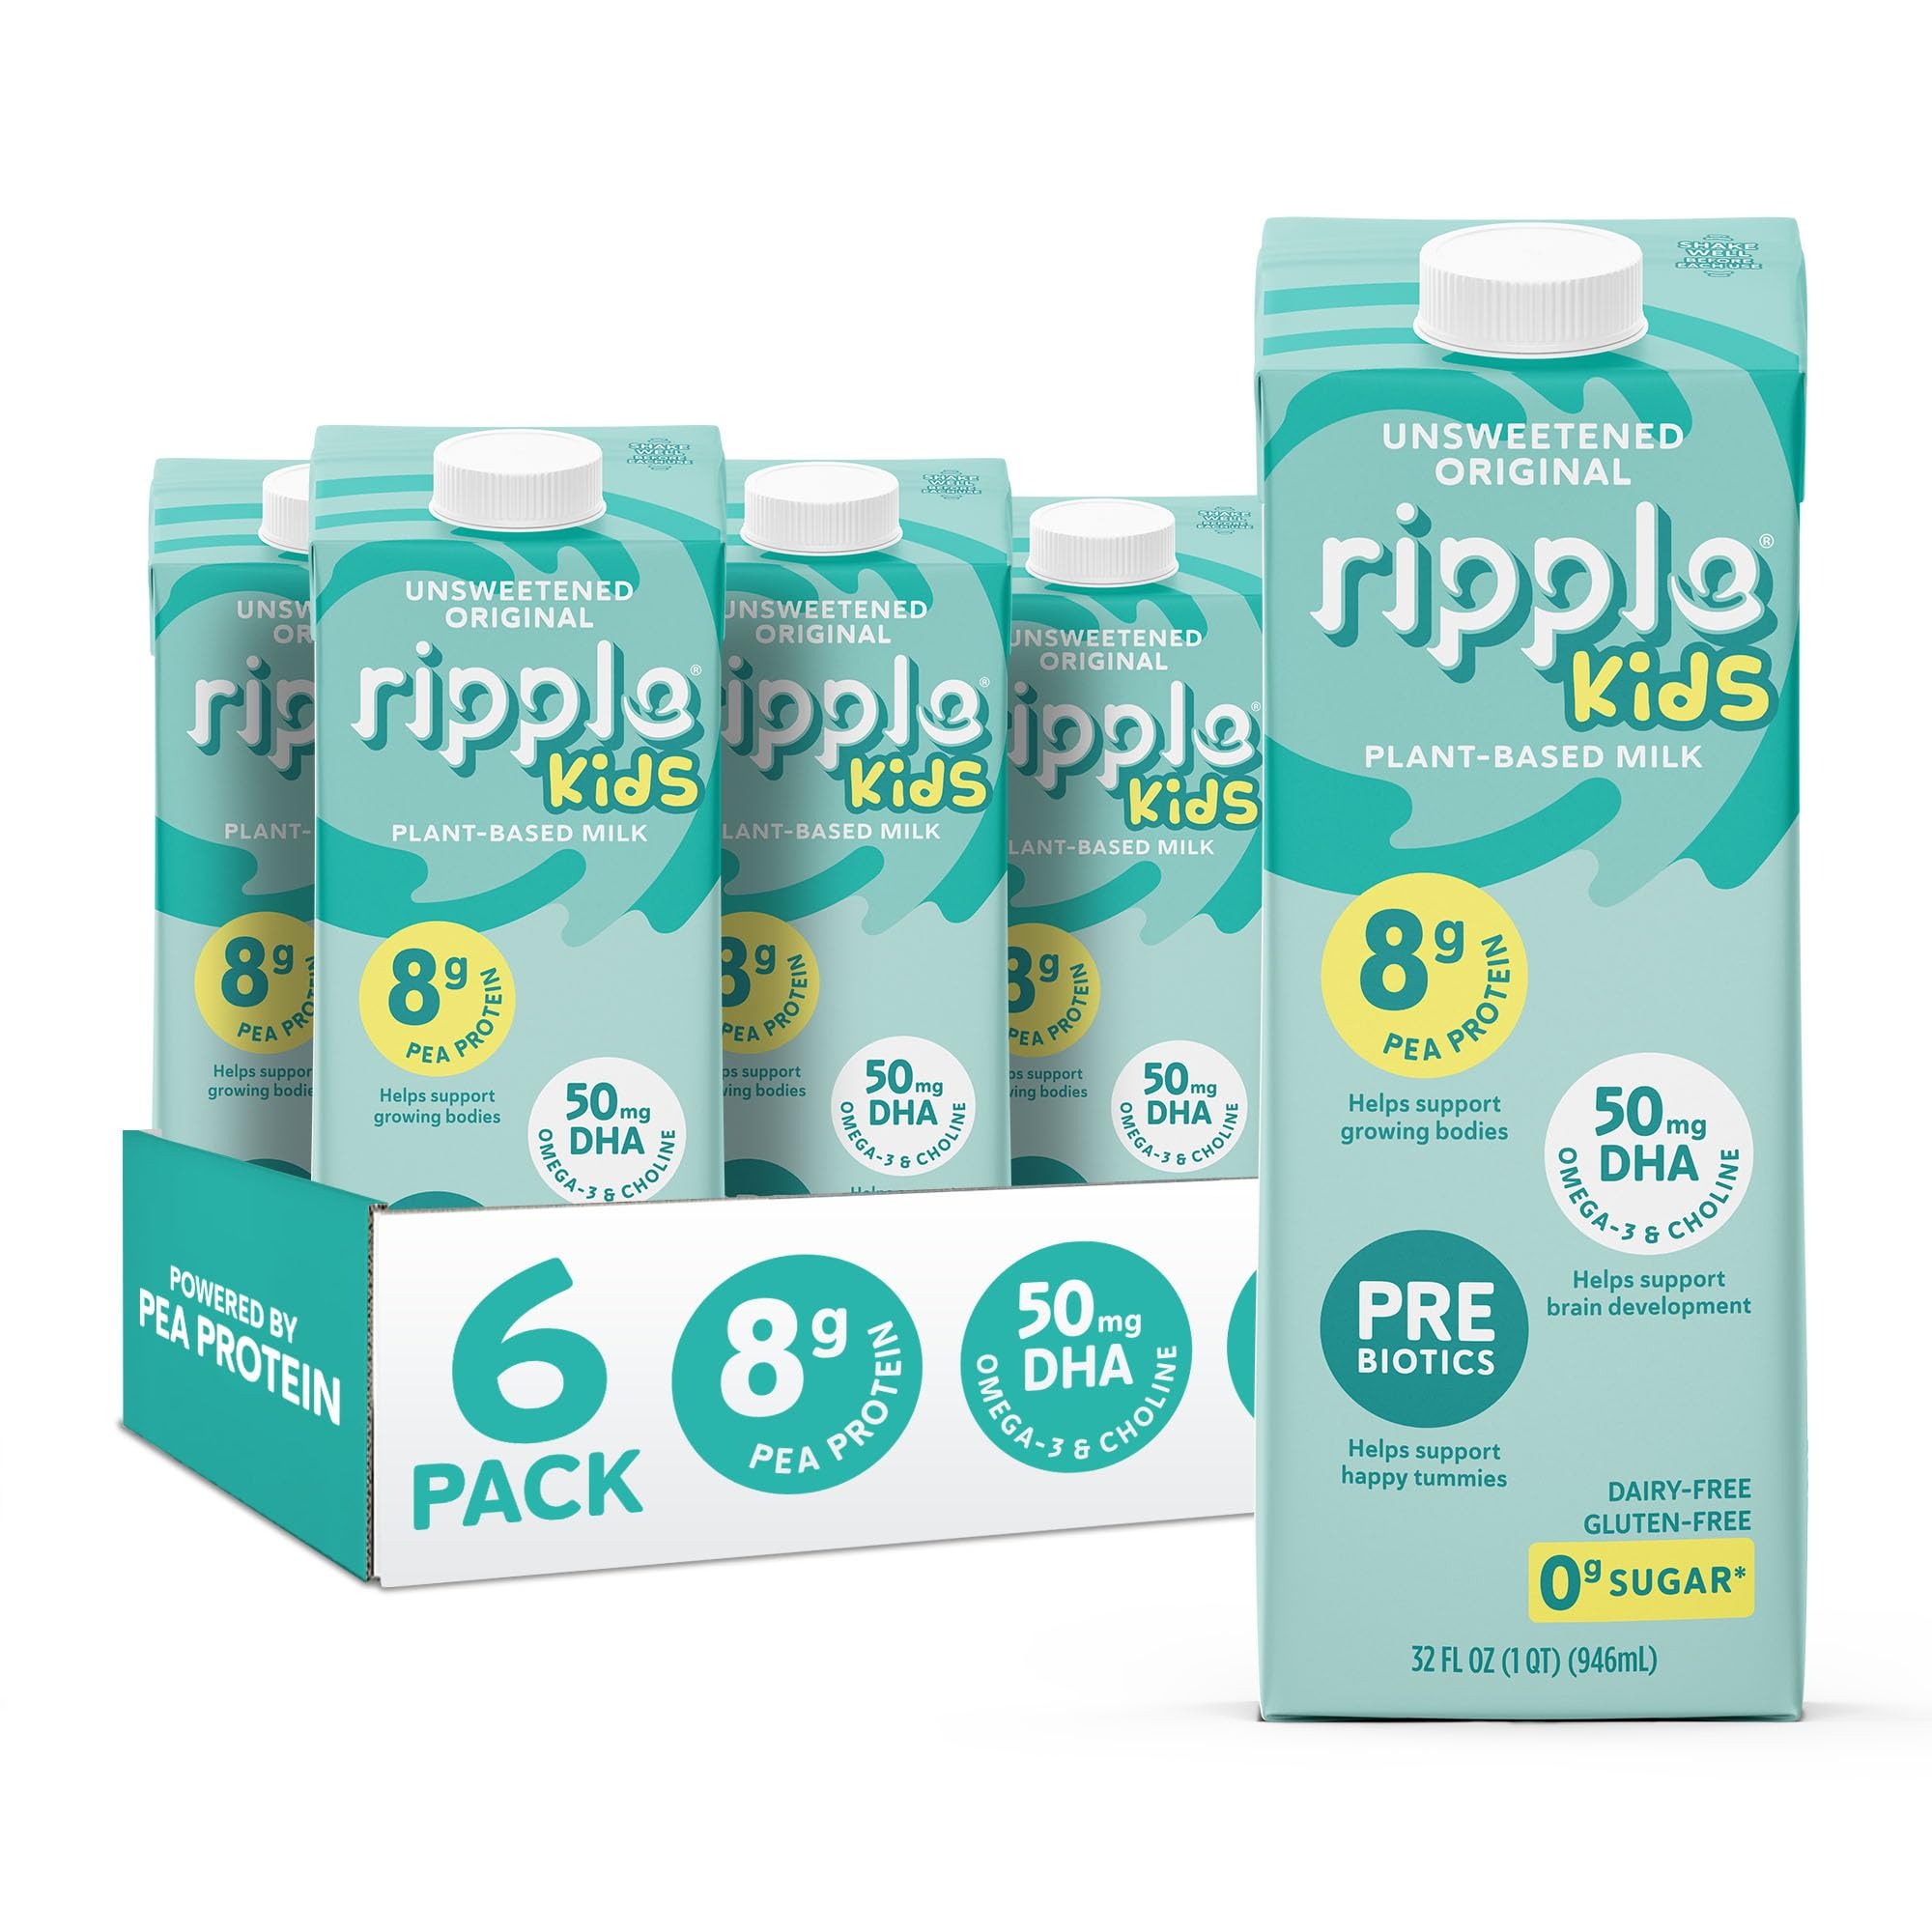
Item Name: Ripple Plant Based Milk | 8g of Pea Protein | Shelf Stable | Vegan & Non GMO | Dairy, Soy, Nut, Gluten, & Lactose Free 32 Fl Oz (32 Fl Oz (Pack of 6), Kids Unsweetened)
Bullet Point 1: OUR WORLD FAMOUS PLANT-BASED MILK: The product that made us who we are, now available as SHELF STABLE! Our plant-based milk is 100% dairy-free, nut-free, soy-free, gluten-free, lactose-free & non-GMO, so you can enjoy worry-free!
Bullet Point 2: THE BETTER NON-DAIRY MILK: Pea protein has higher nutritional value, is more eco-friendly, sustainable and tastes better than almond, soy, oat and other plant-based milks!
Bullet Point 3: DELICIOUS & NUTRITIOUS: Our plant based milk contains 8g of protein per serving, 50% more calcium than milk, low sugar (50% less than milk), and a great source of iron, vitamin D & other essential vitamins & minerals. Ripple Milk is better for you, and better tasting too!
Bullet Point 4: SHELF-STABLE: Enjoy at your own pace (before the expiration date of course). Our shelf-stable pea protein milk is able to be used instantly or saved in the pantry until you are ready. Making it the perfect option for a quick, healthy, any time of the day beverage! Super convenient!
Bullet Point 5: BUSINESS FOR GOOD: As both a Public Benefit Corporation (PBC) and a Certified B Corp company, we’re committed to high standards of sustainability, transparency and performance across all areas of our business.
Product Description: Dairy Free. As it Should Be. We are Ripple. We make plant-based foods that are high in protein, low in sugar, and most importantly, loaded with nutrition and deliciousness. Pea Milk: This is our world famous, non-dairy milk in refrigerated bottles. It’s rich, creamy and delicious - high in protein and low in carbs and sugar. Vegan, dairy-free, plant-based. However, you like to say it, it's milk without the guilt, and most importantly, it tastes good and is better for you. Ripple is the most nutritious, delicious and healthy plant-based milk on the market. Why Peas? Simply put, pea protein is the best plant-based solution there is. Peas require less water, are more sustainable and have a smaller environmental footprint than dairy or other milk alternatives, reducing impact on the earth and soil. It’s better for the world. Ripple has 8X the protein of almonds and 50% more calcium than dairy. Ripple is low calorie, high in potassium and omega-3s, meaning it’s better for you. Lastly, our proprietary pea protein is patented and designed by scientists, so say goodbye to the thin, chalky texture of soy, almond, oat and cashew milk. It tastes better!
Value: 192.0
Unit: Fl Oz

Price: 33.99